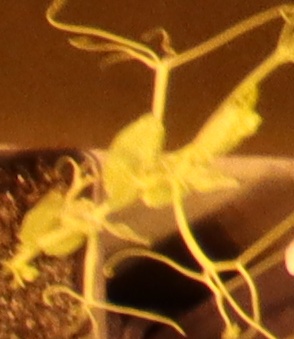
Label: Field Pea